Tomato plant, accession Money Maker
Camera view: tilt-top (135 deg); turntable rotation: 90 degrees
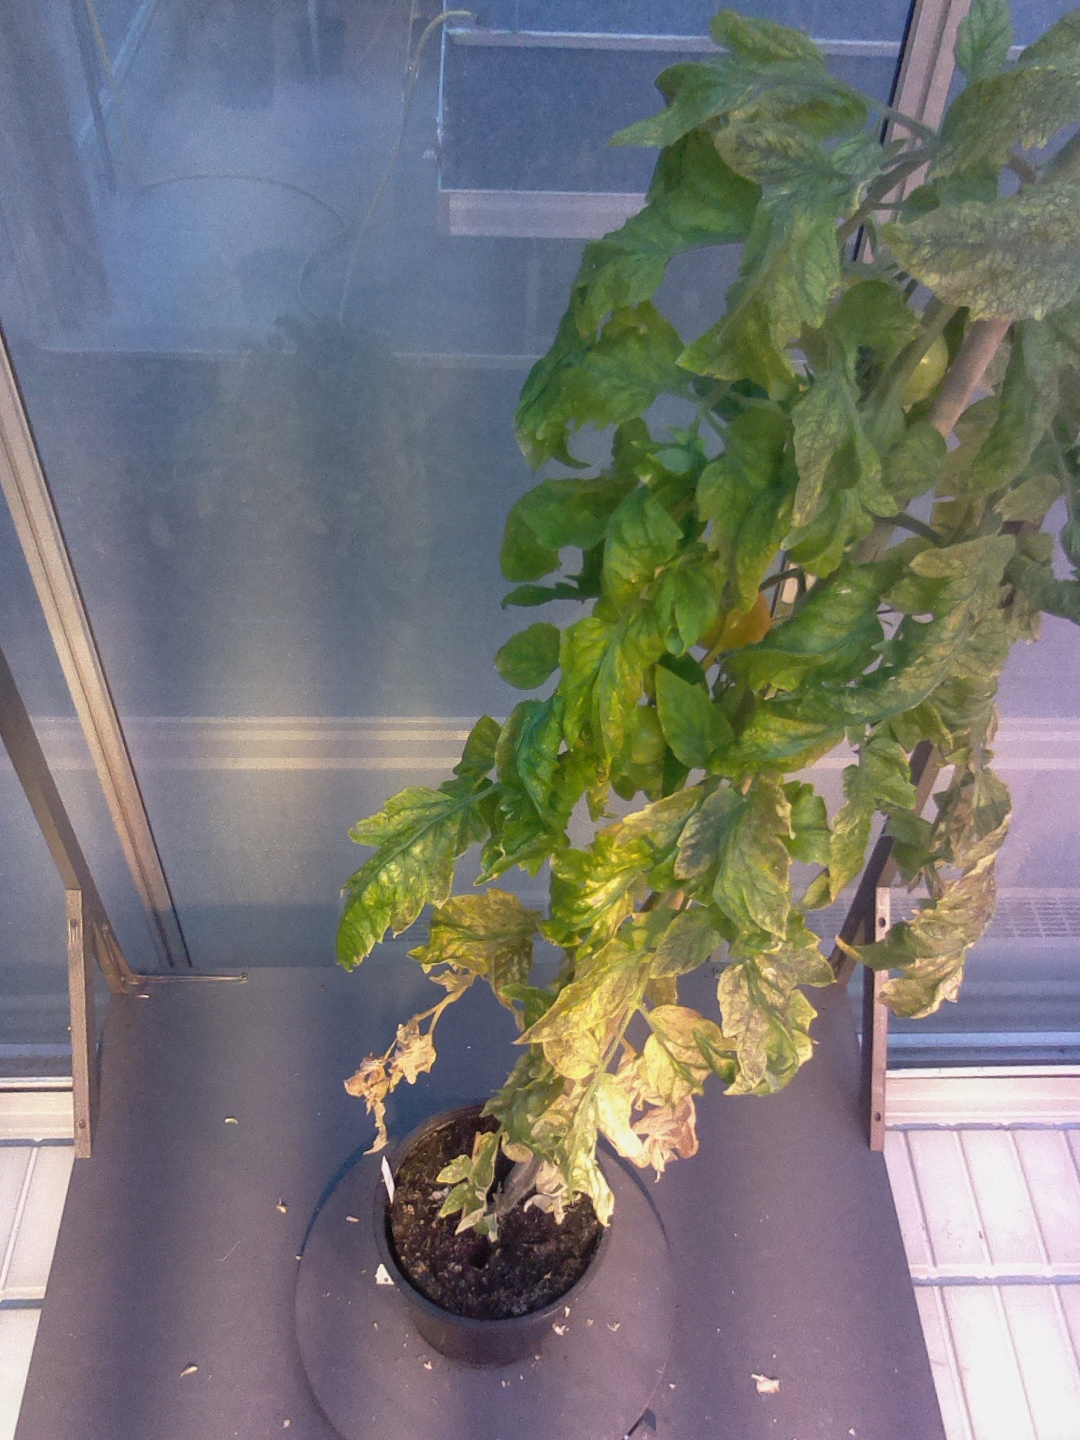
BBCH growth stage 80: fruits start showing typical ripe color (orange -> red)